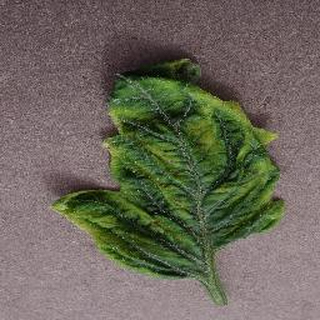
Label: tomato_yellow_leaf_curl_virus